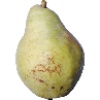
Label: pear_williams